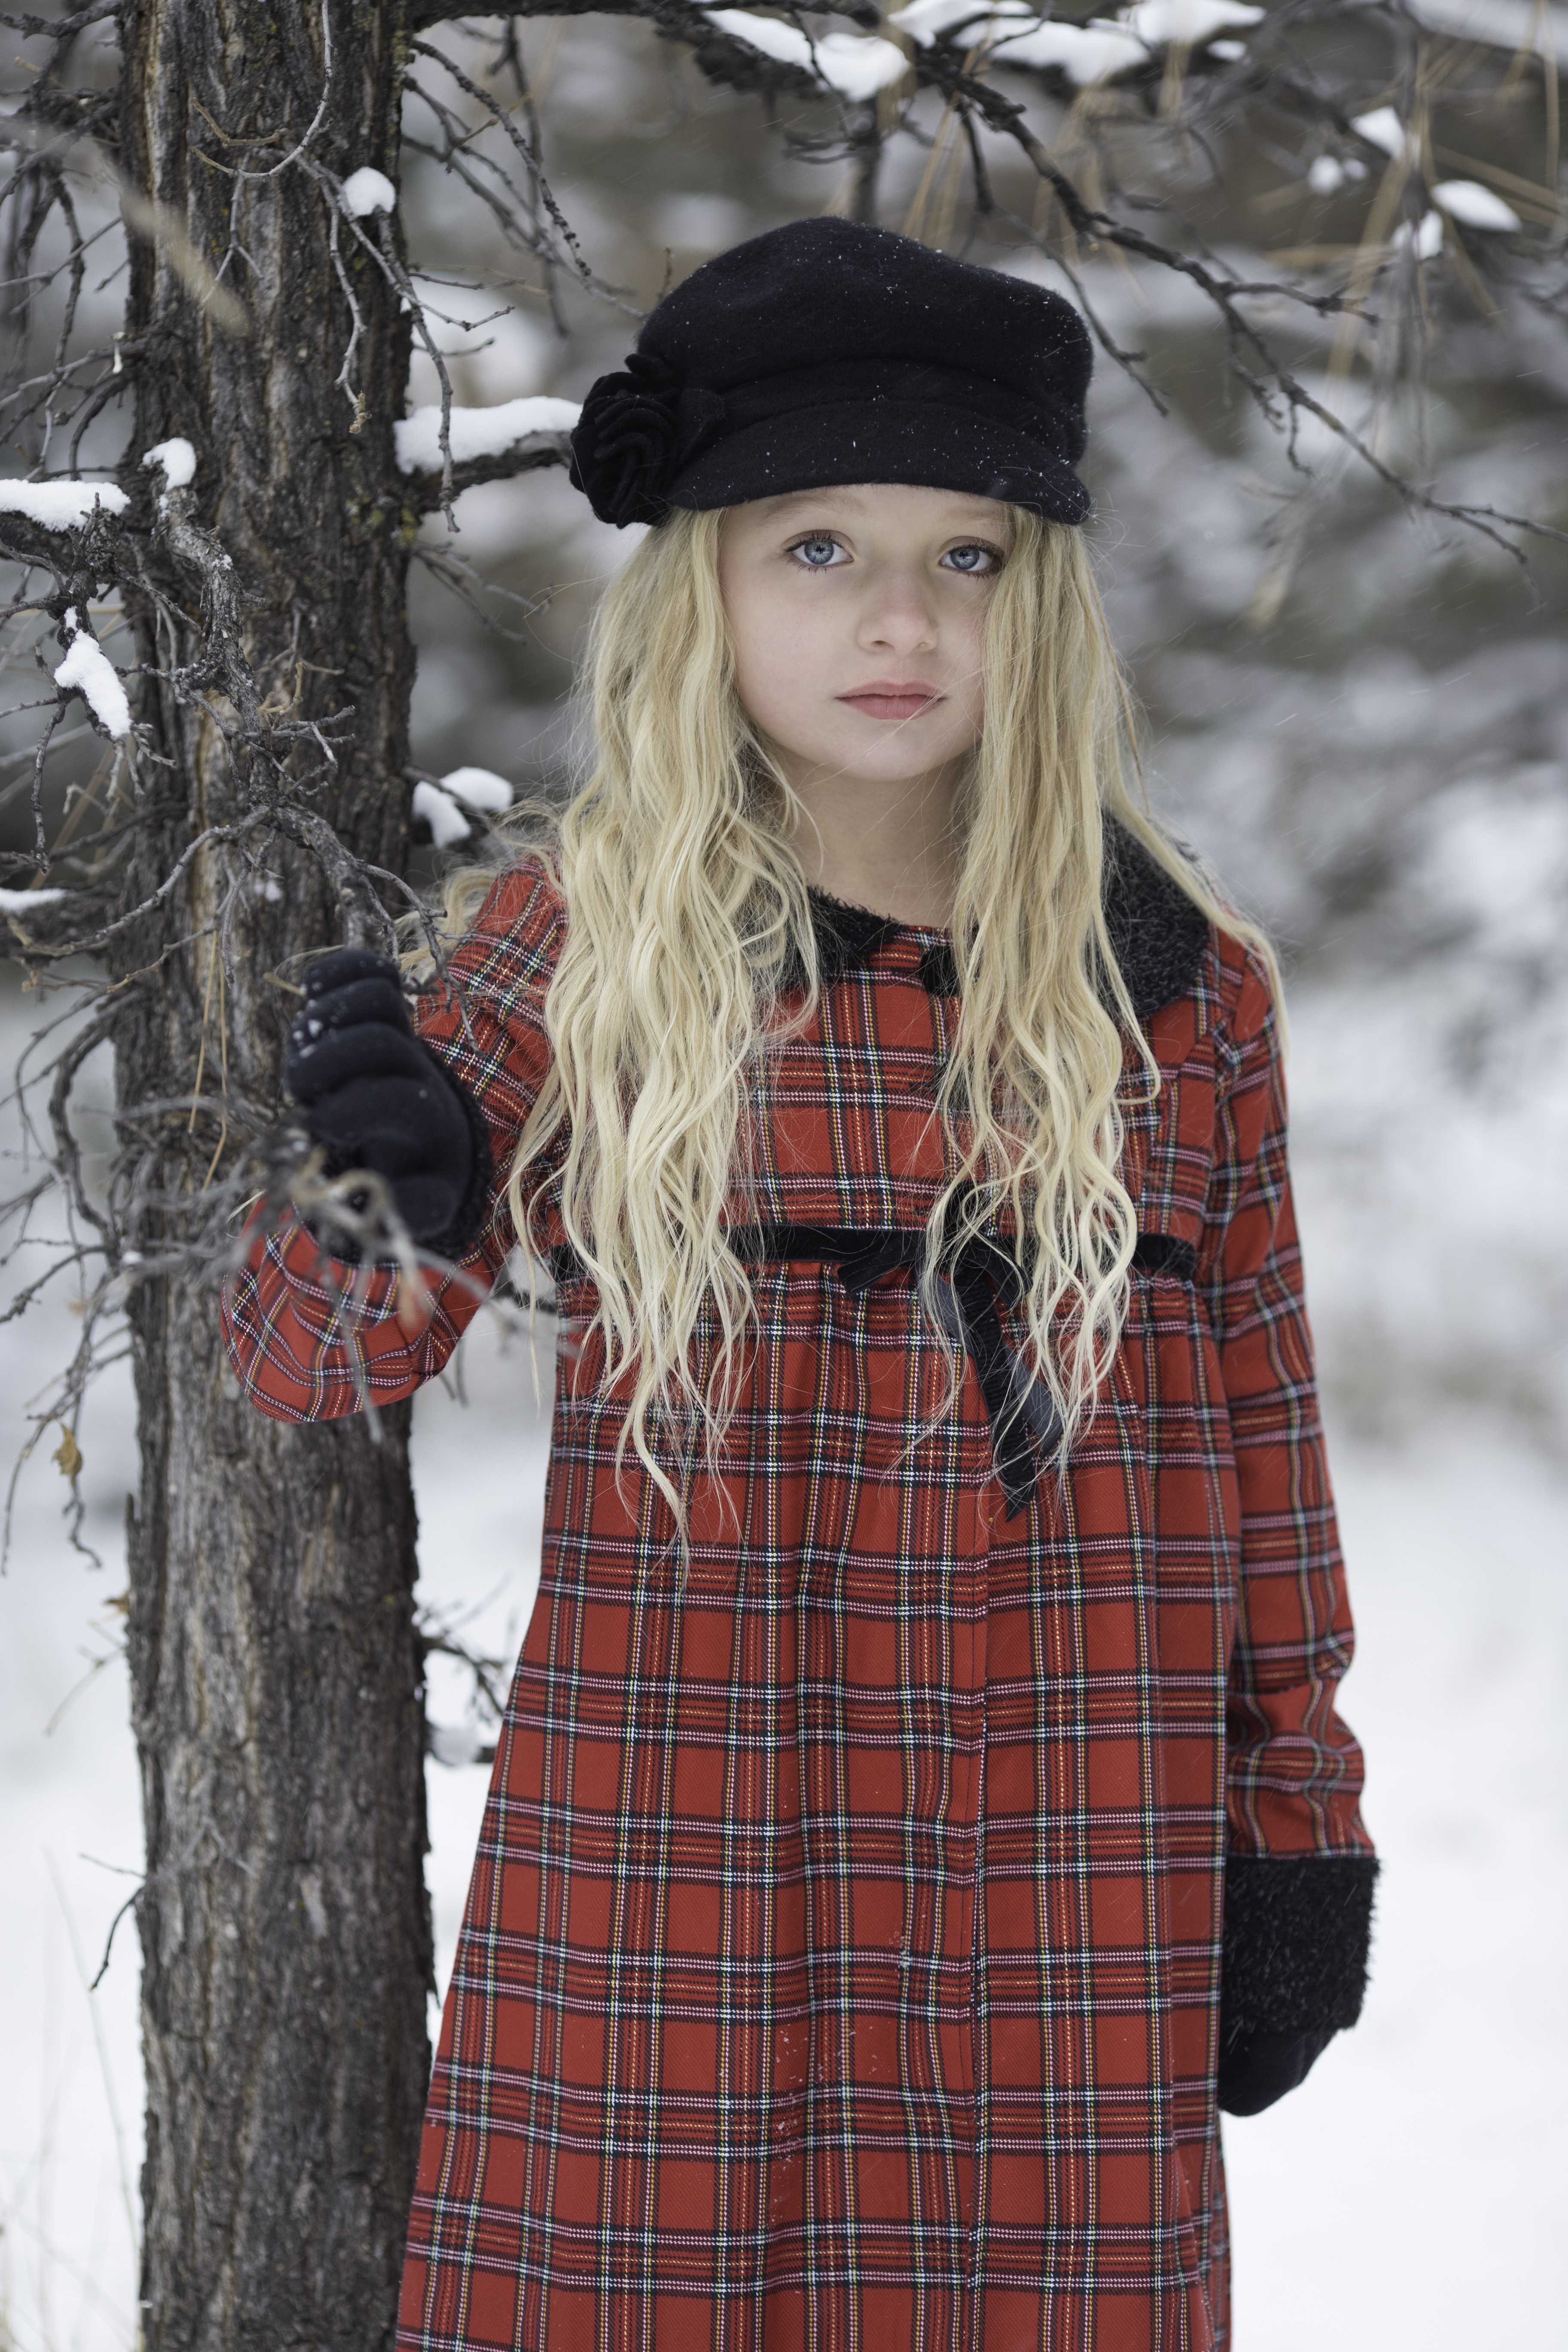
snow, cold, winter, girl, hair, fur, pattern, spring, hat, fashion, clothing, plaid, outerwear, hairstyle, long hair, snowfall, textile, dress, design, pretty girl, tartan, winter background, snow background